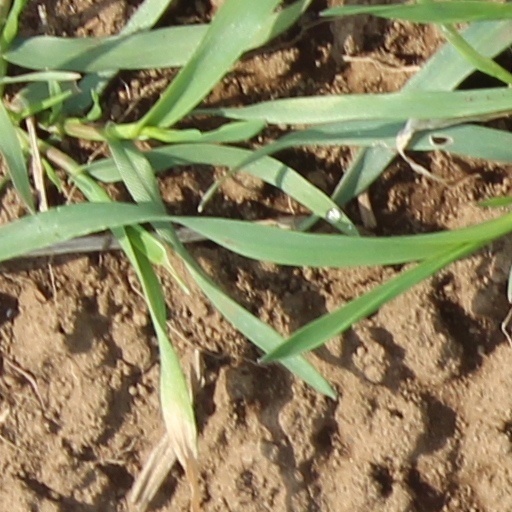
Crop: wheat